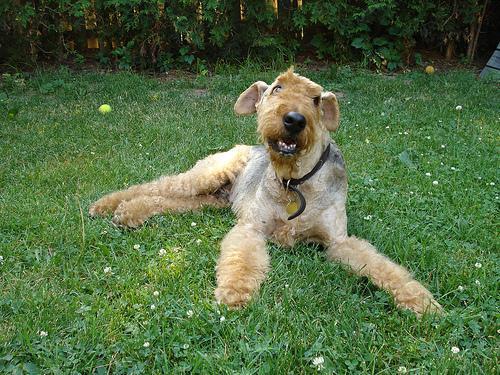
Airedale